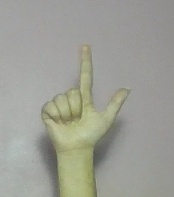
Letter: laam